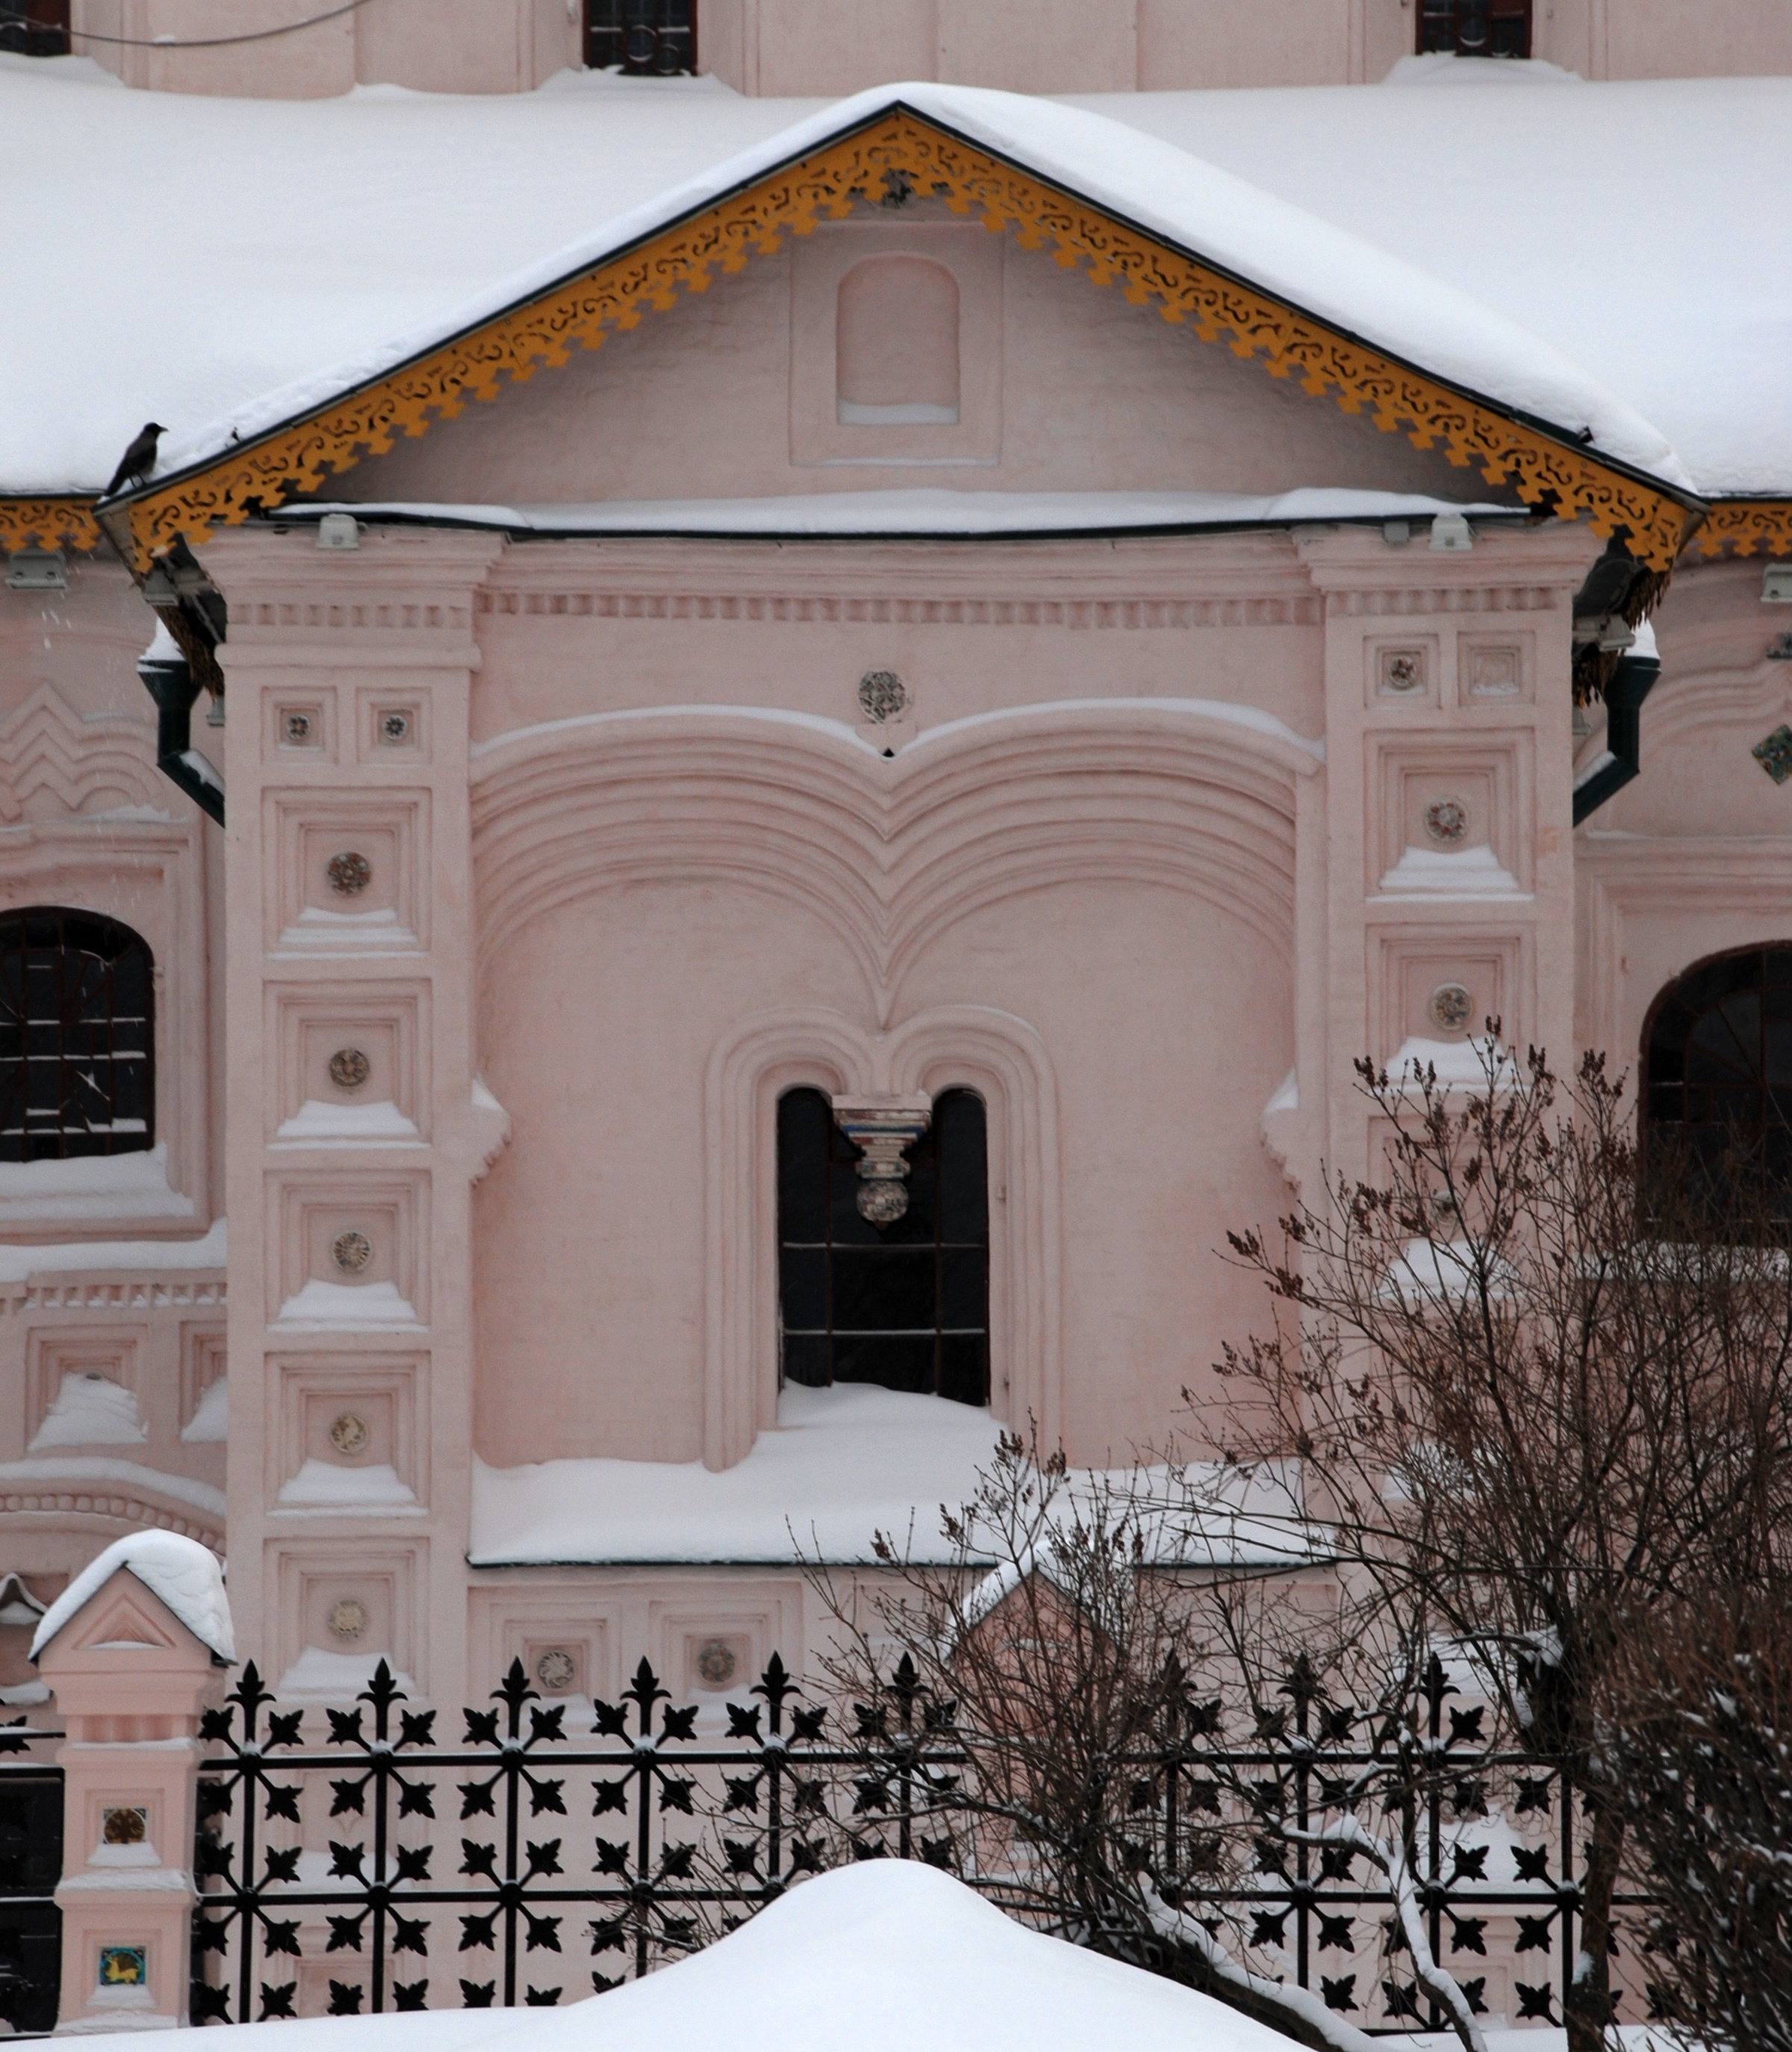
snow, winter, architecture, white, house, window, building, city, home, cityscape, arch, facade, church, nikon, door, interior design, temple, estate, russia, d80, cityscapes, nikond80, yaroslavl